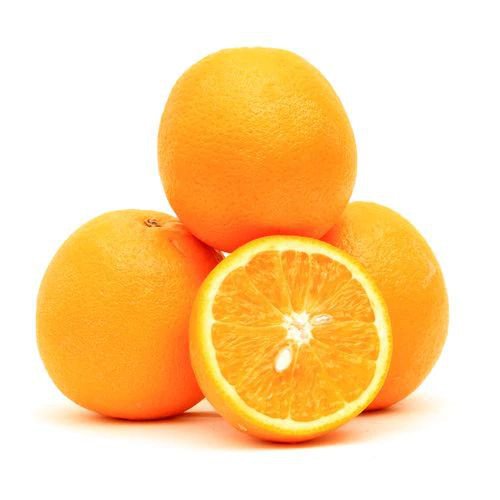
Label: Orange